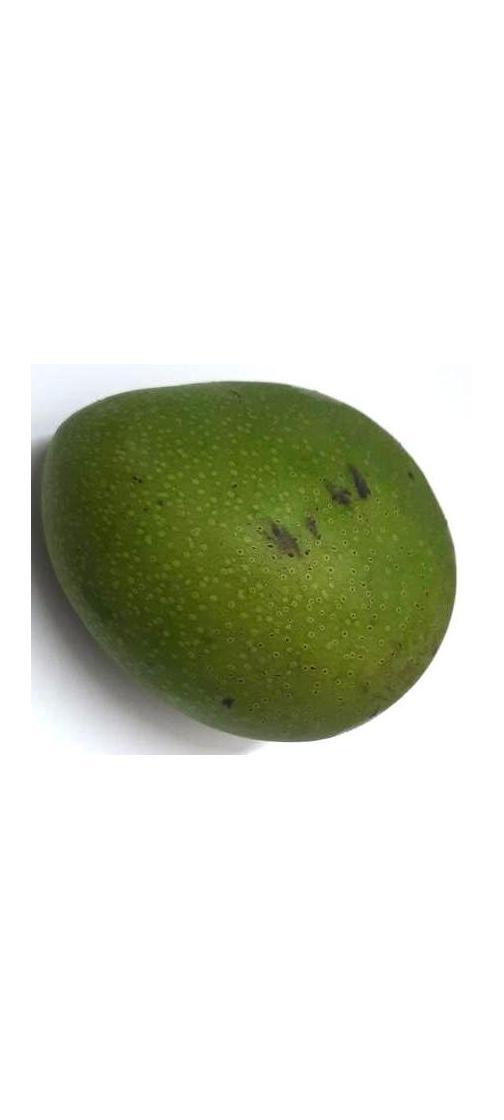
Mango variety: Ashshina Zhinuk